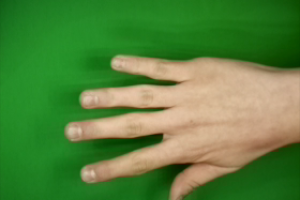
Label: paper